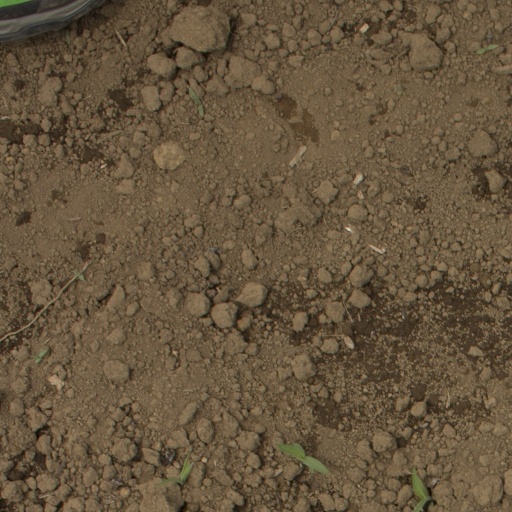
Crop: Jerusalem artichoke